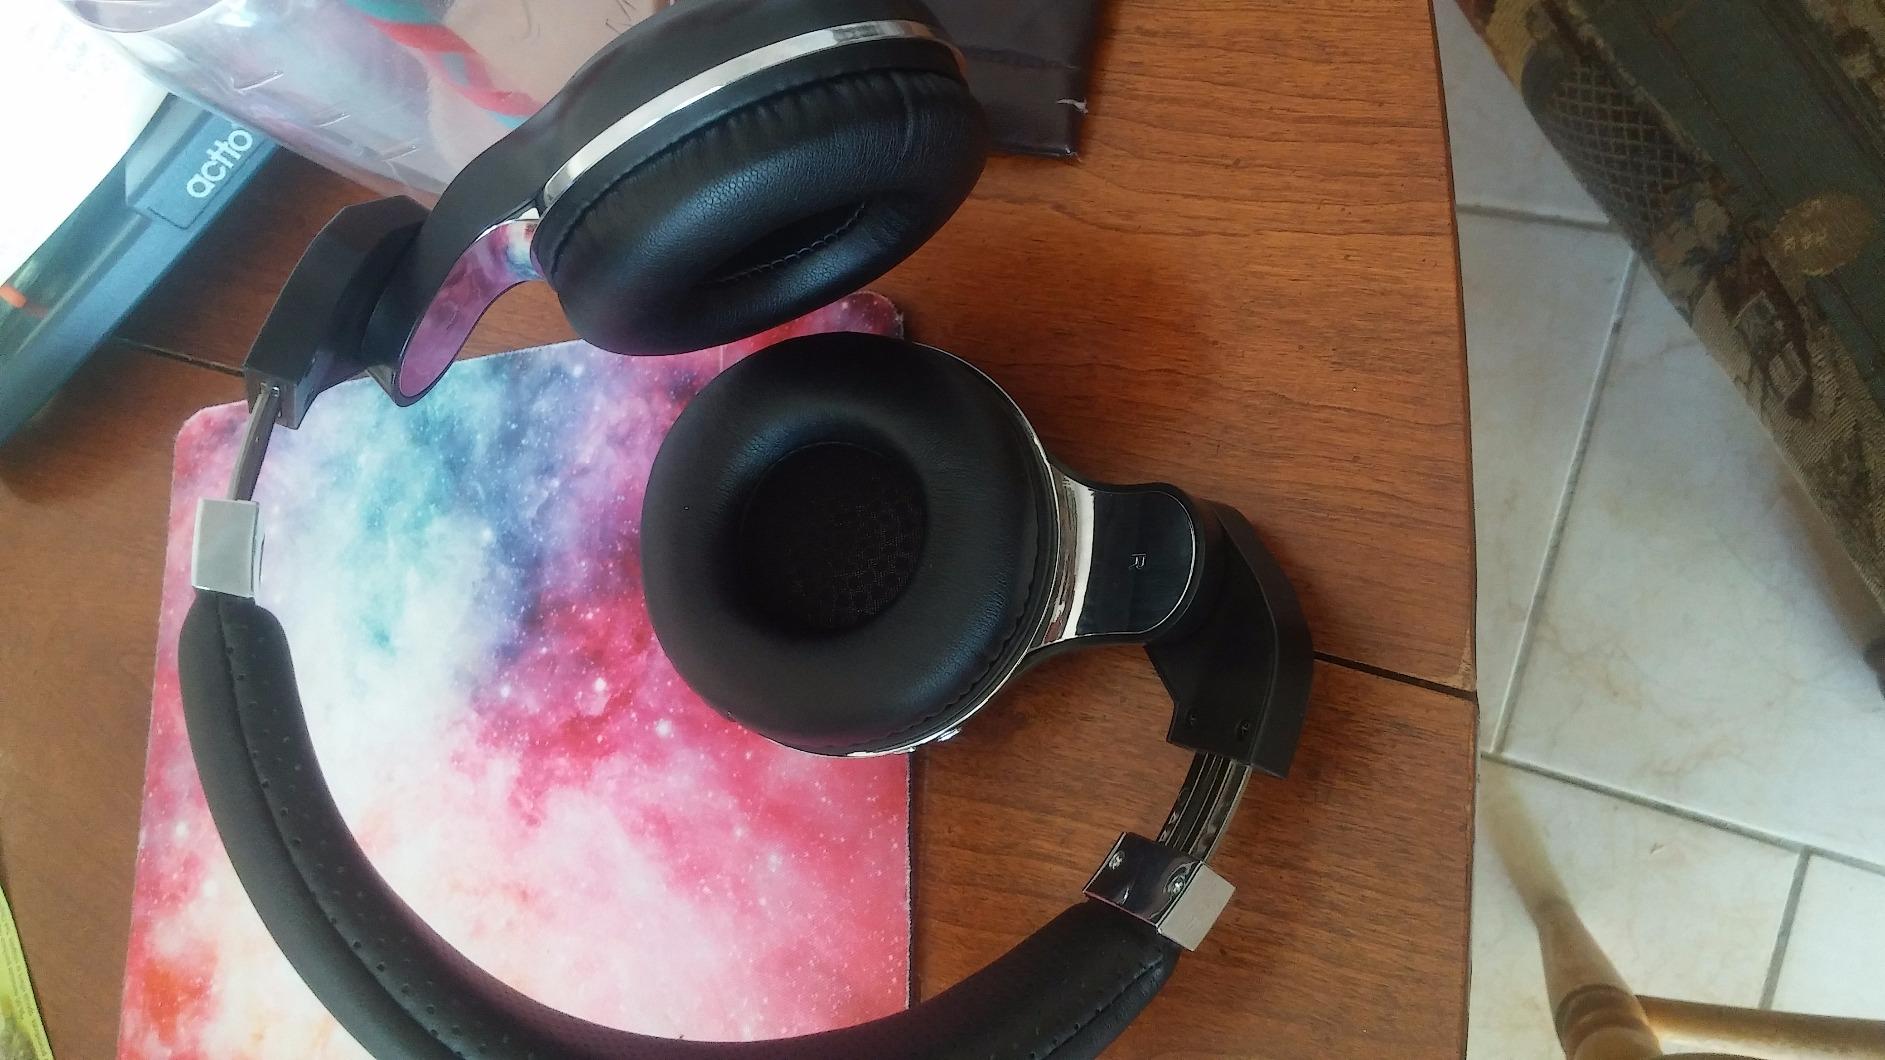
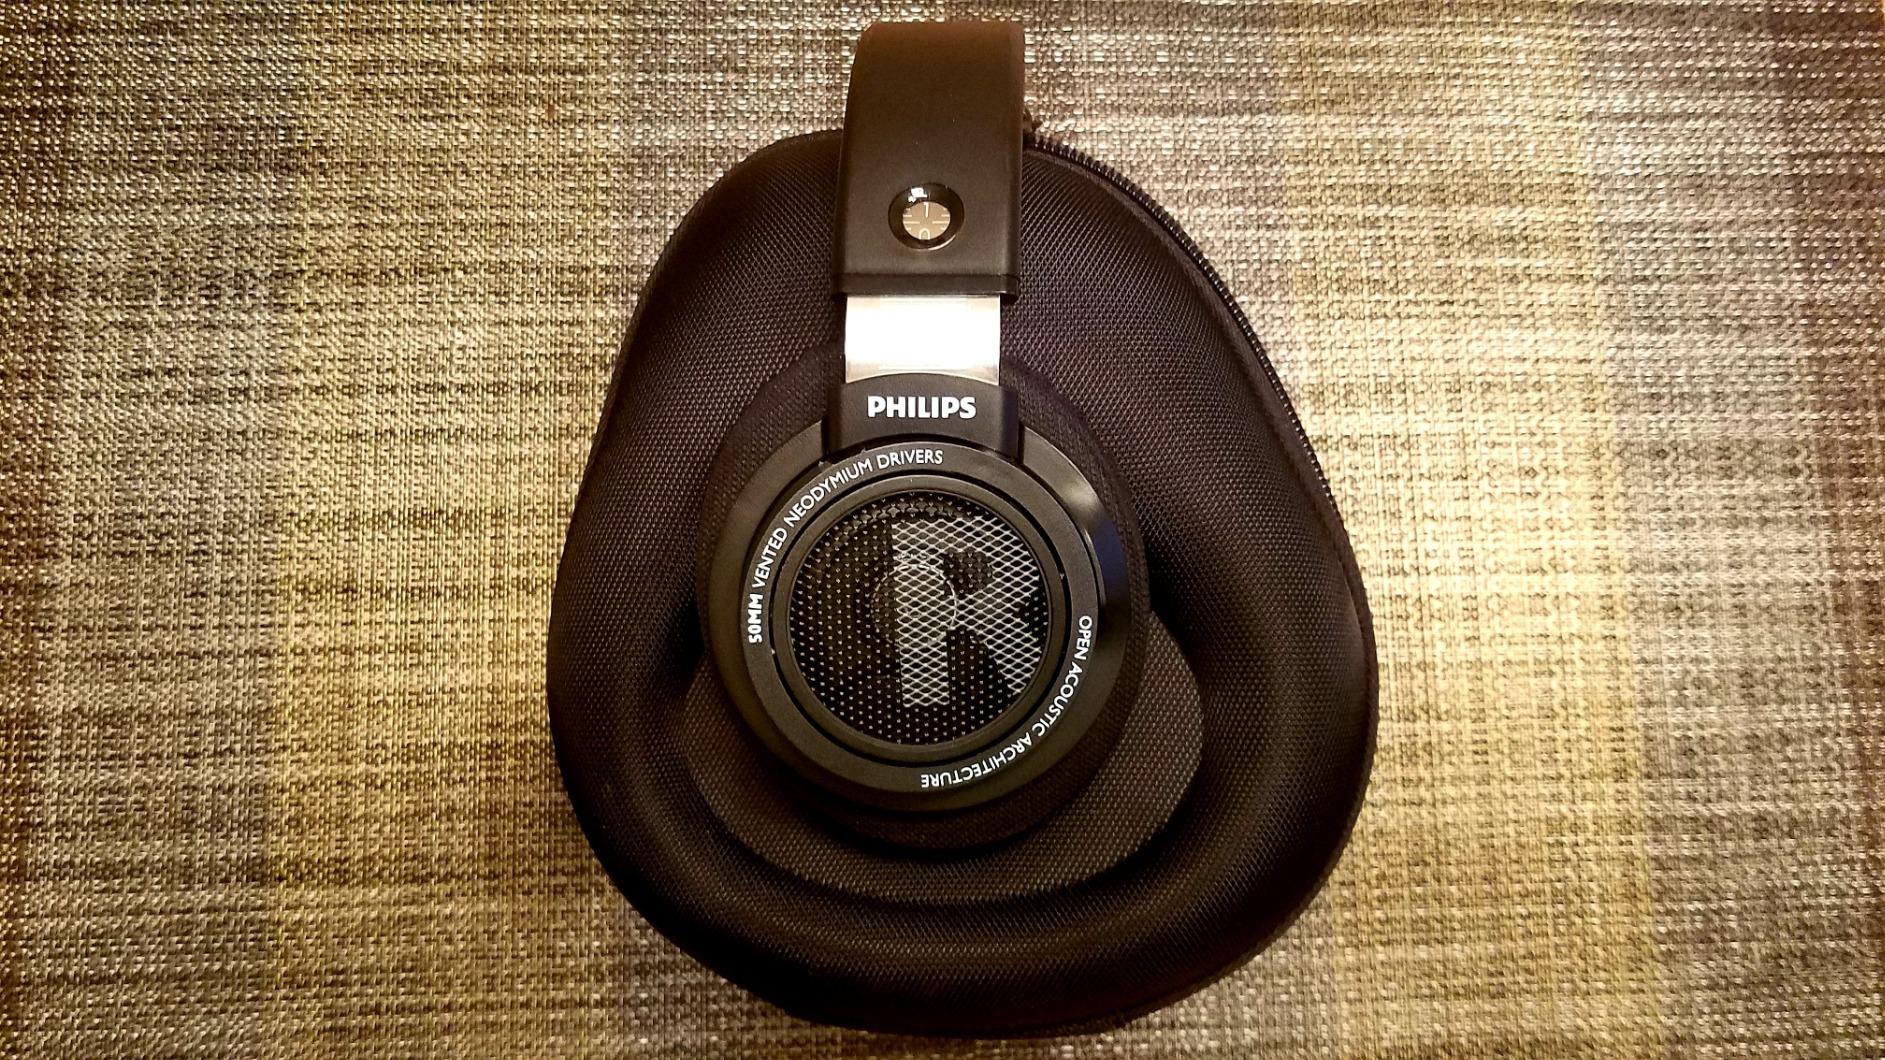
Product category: headphones
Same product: no